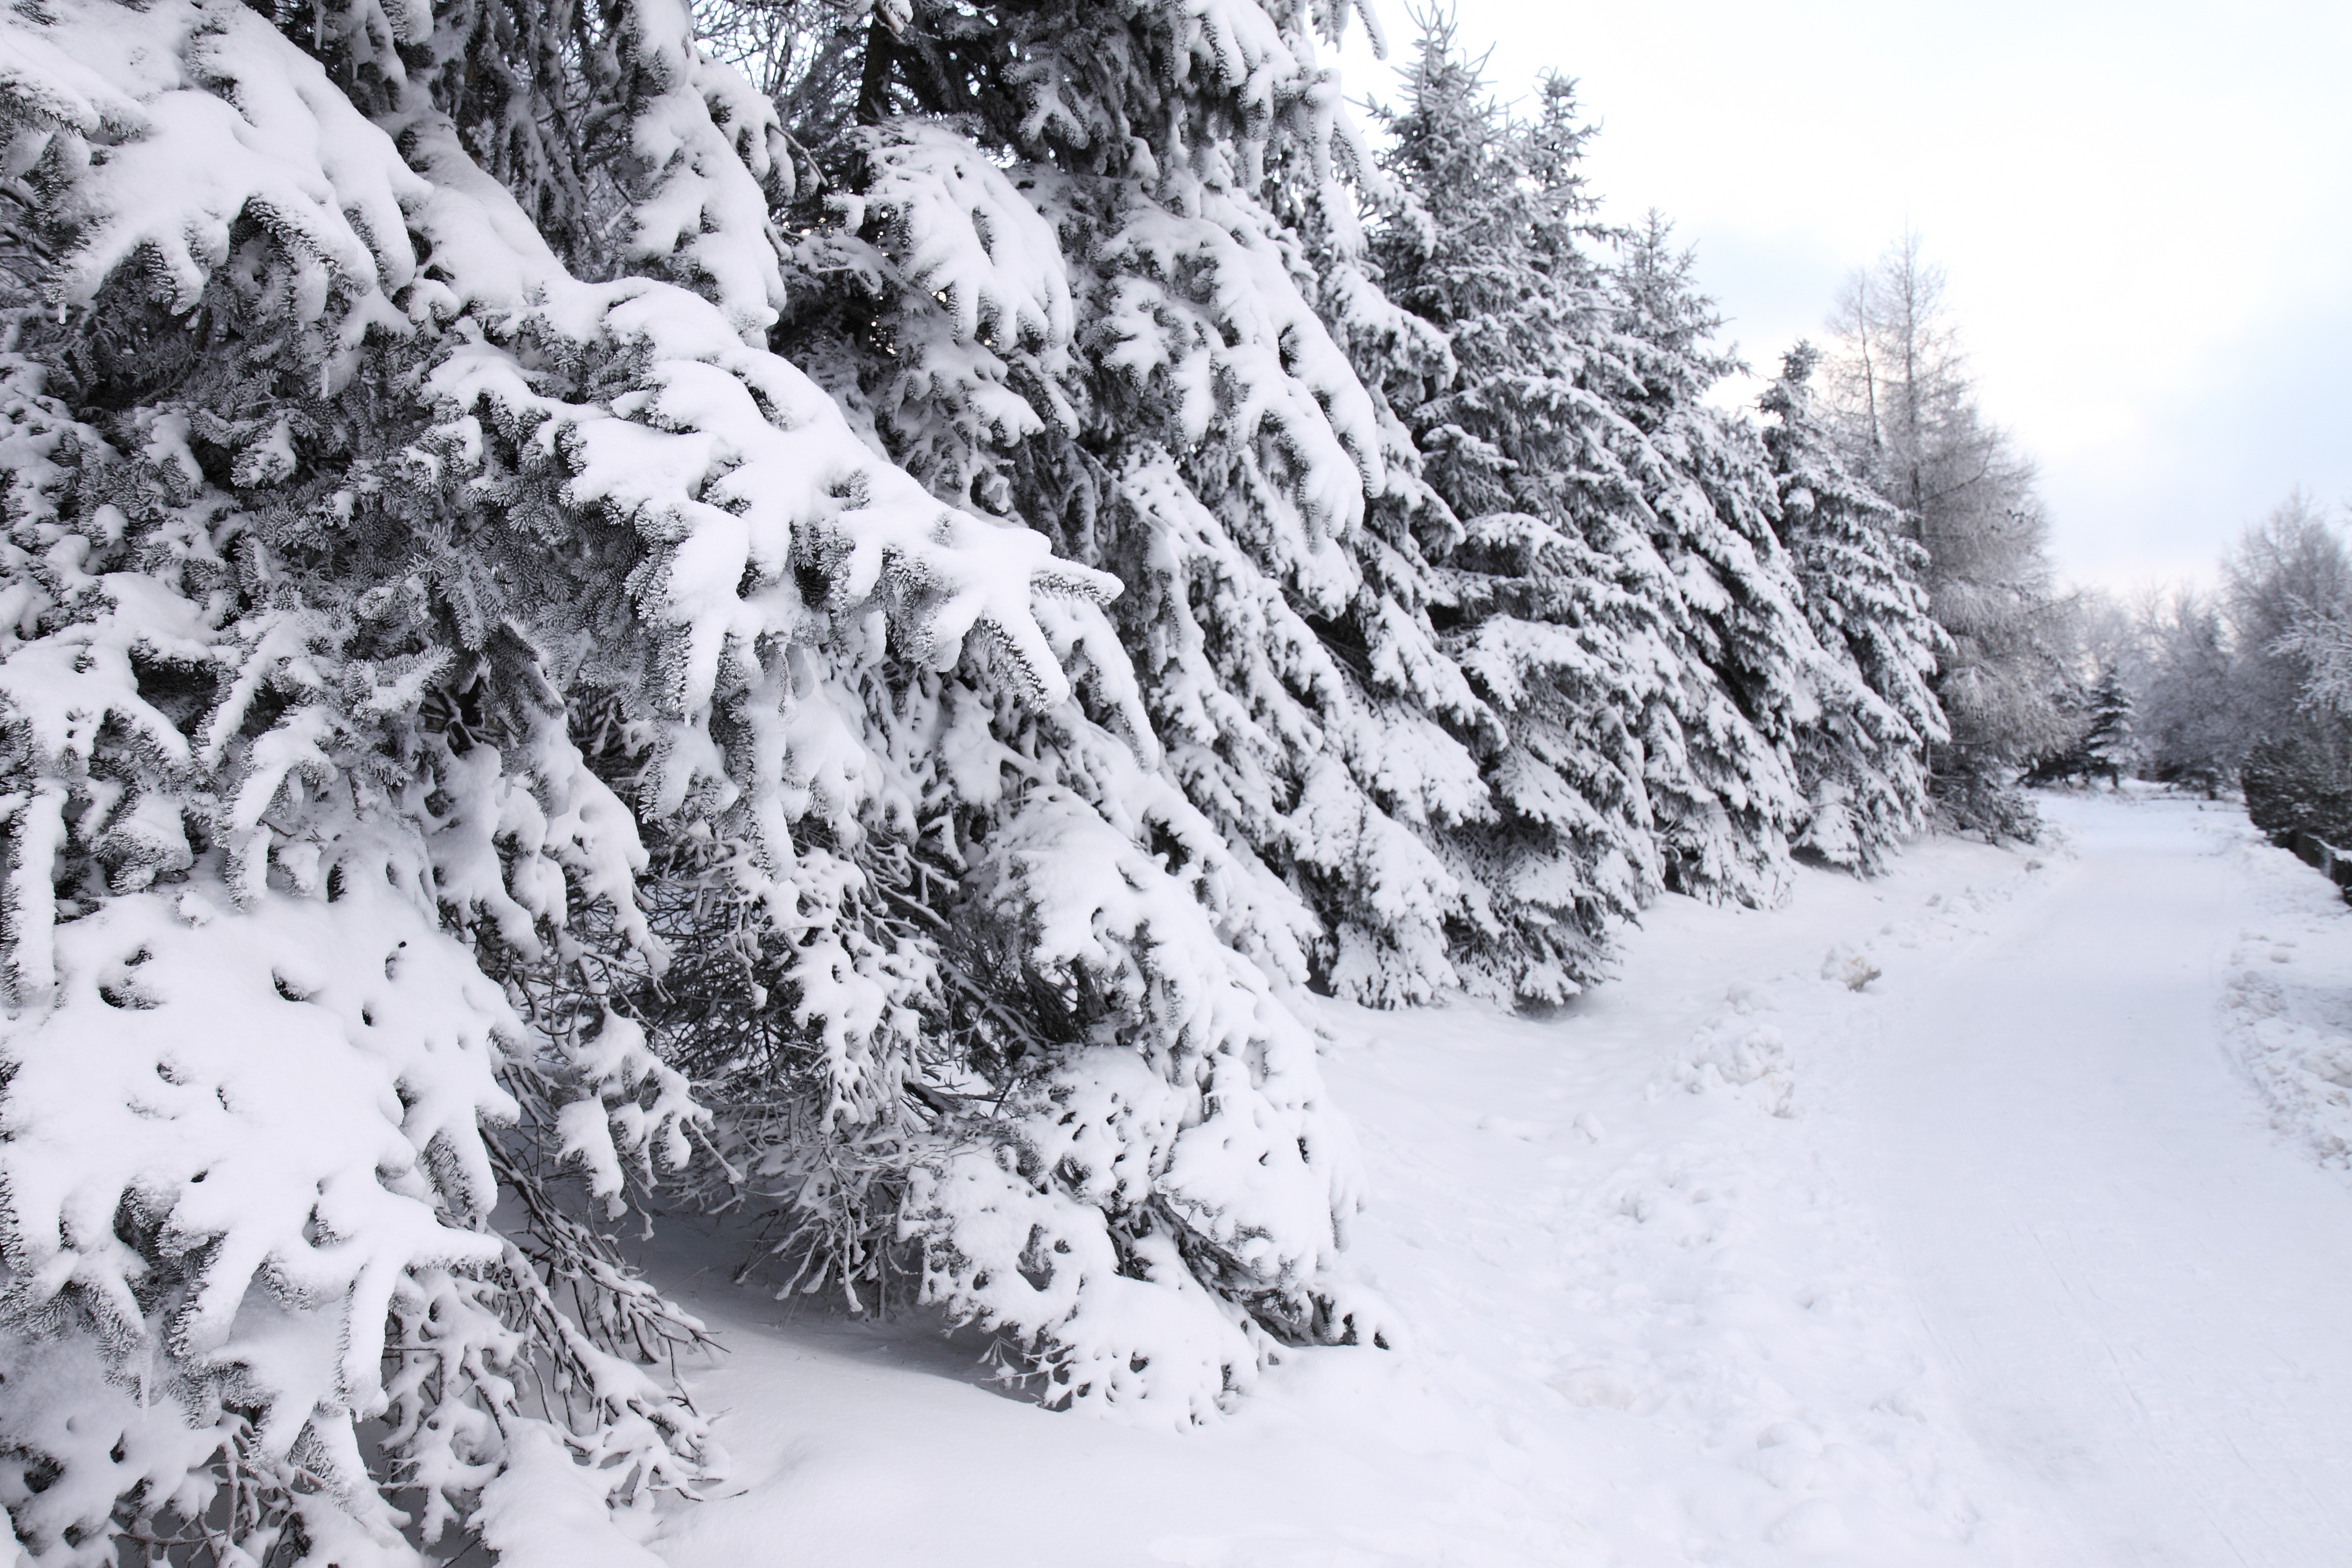
tree, forest, path, branch, mountain, snow, cold, winter, road, frost, mountain range, weather, fir, season, snowflake, trees, spruce, footwear, blizzard, piste, freezing, woody plant, geological phenomenon, winter storm